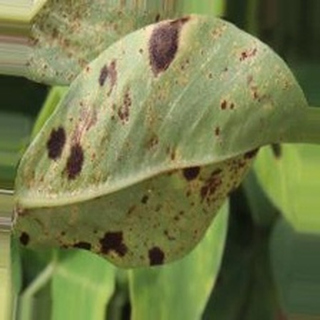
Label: groundnut_rust